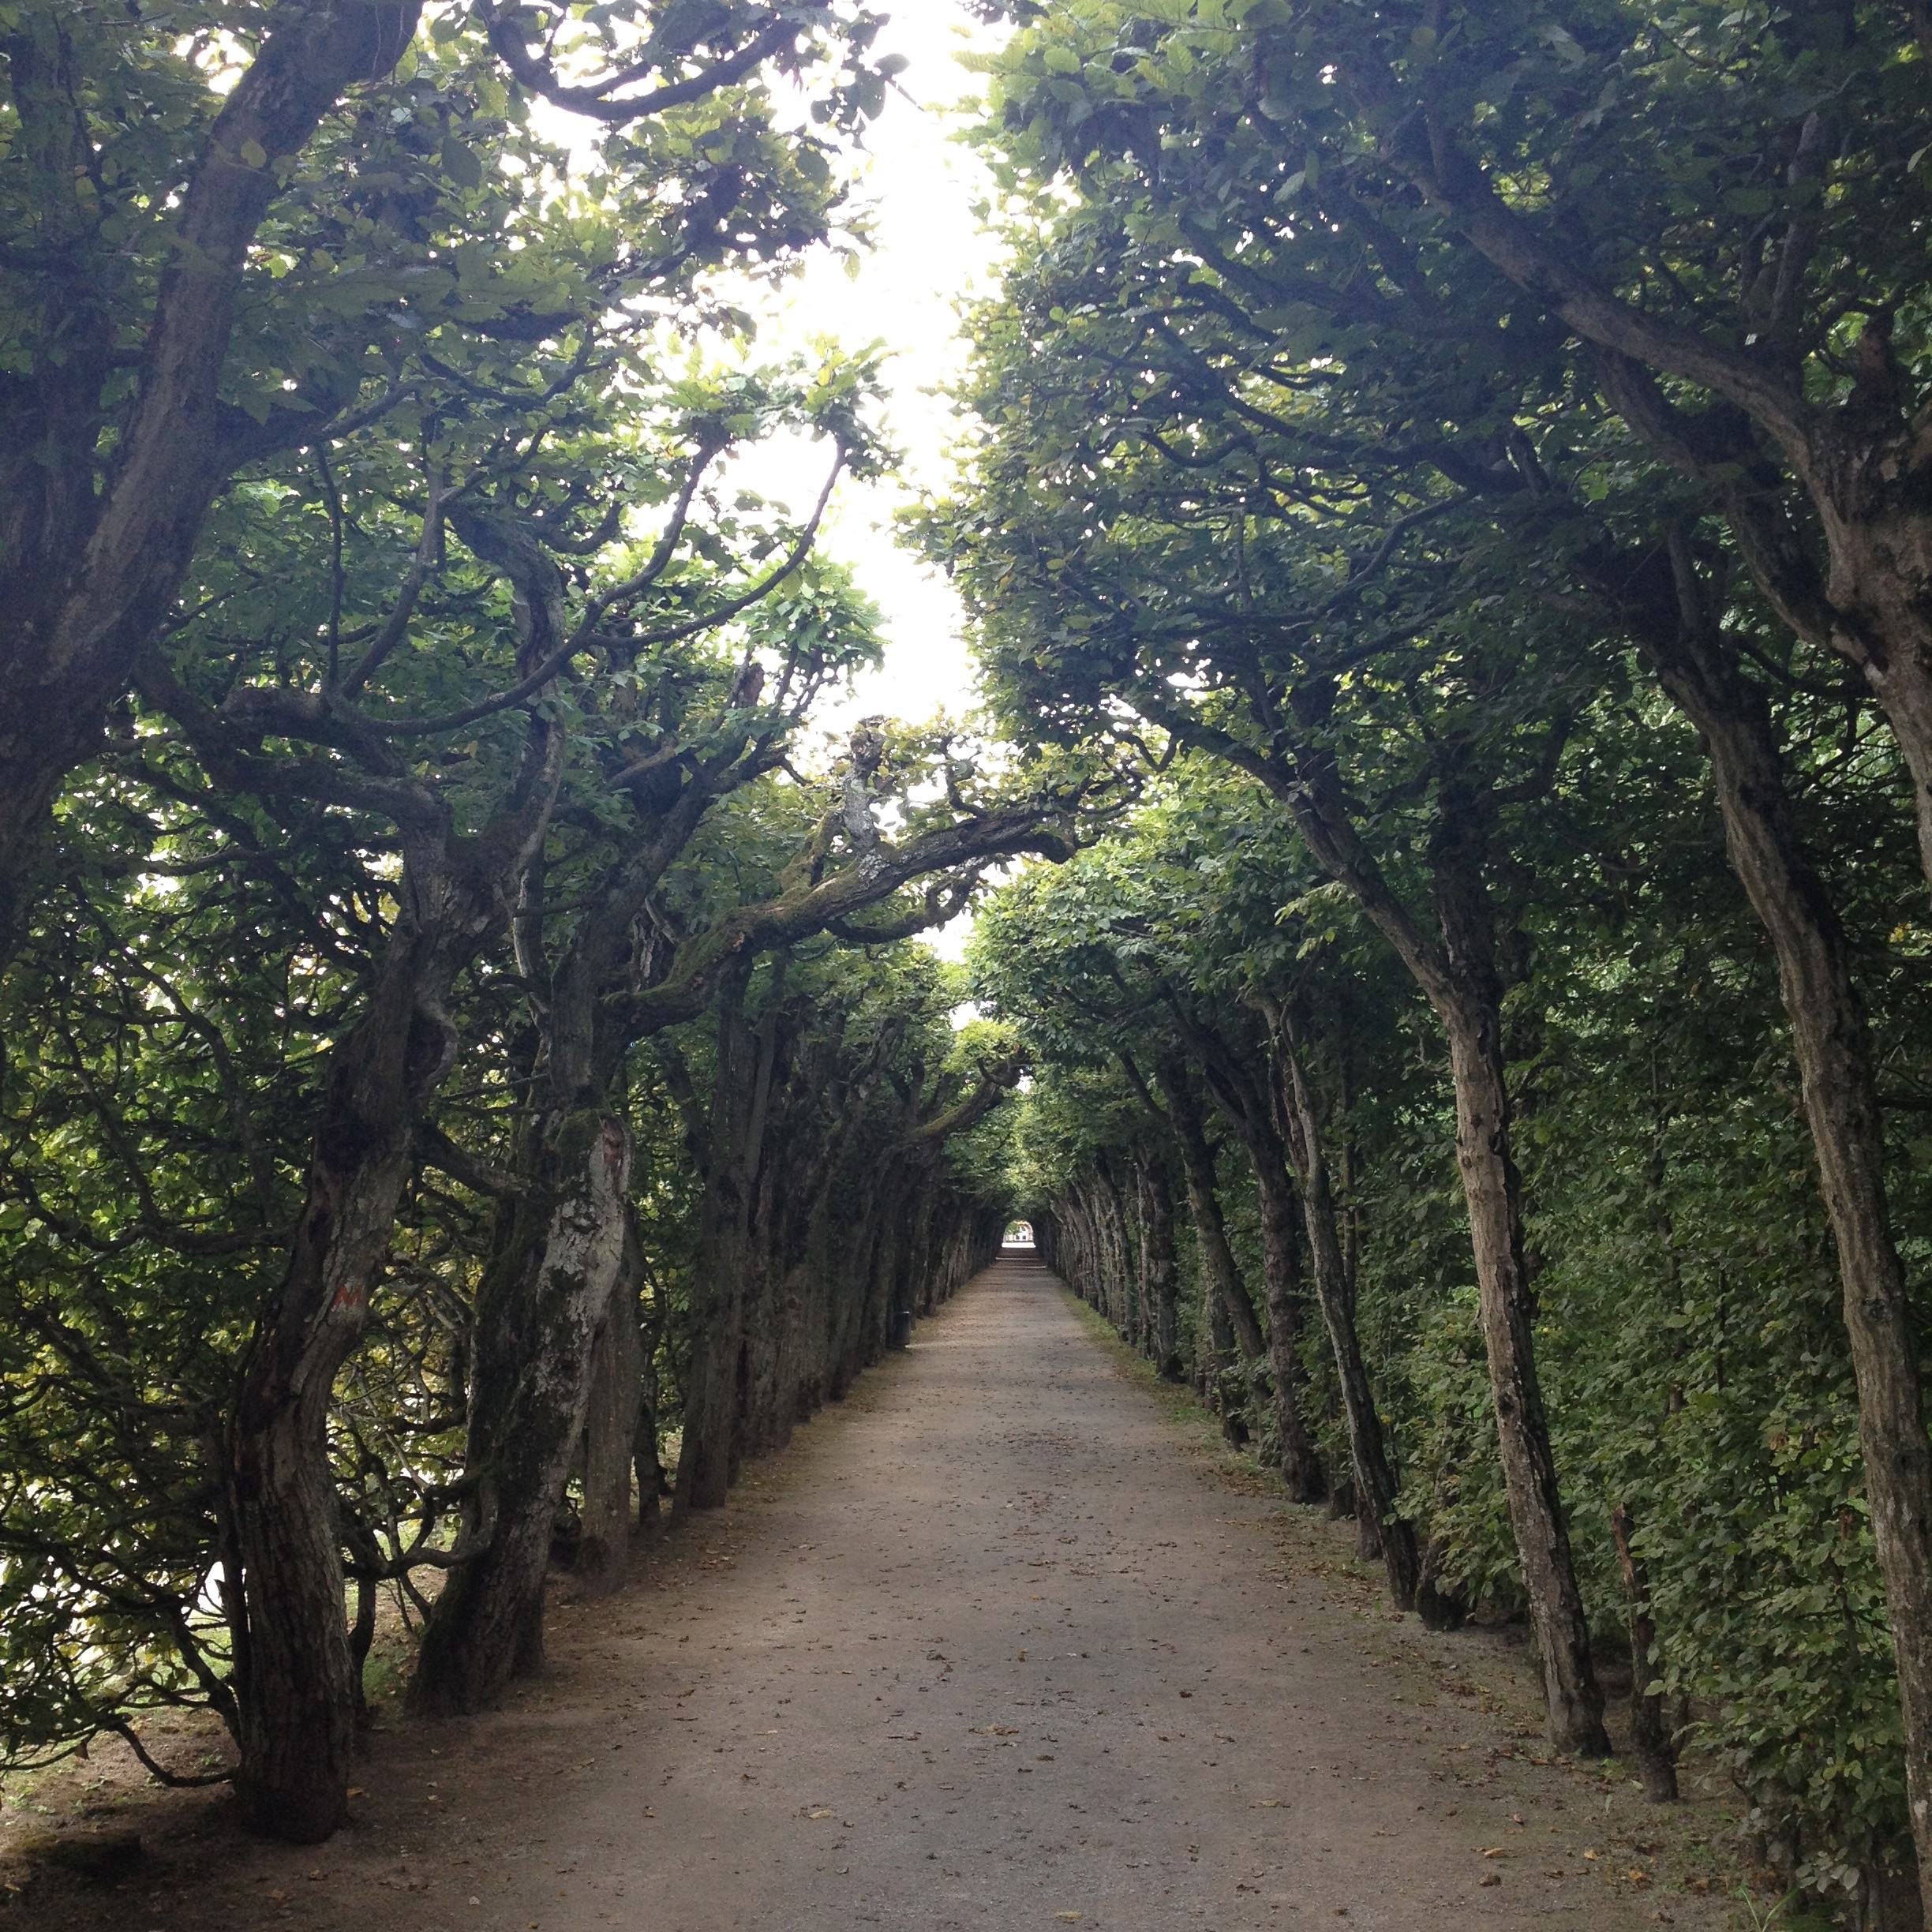
tree, nature, forest, plant, trail, sunlight, leaf, mystical, green, jungle, botany, trees, avenue, rainforest, plantation, portico, gloomy, hermitage, woodland, habitat, away, ecosystem, hedge, trist, rural area, hedge accounting, natural environment, woody plant